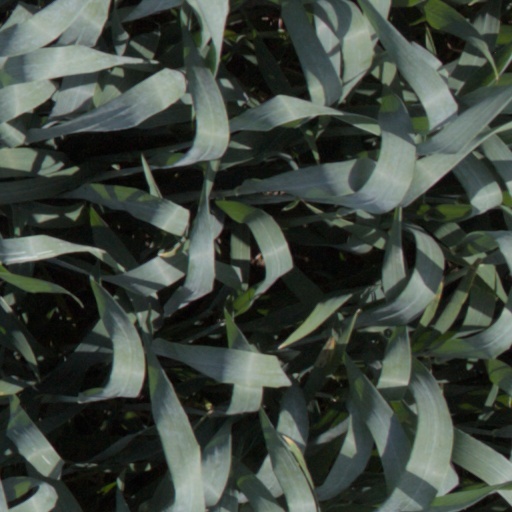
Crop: wheat